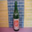
Label: bottle